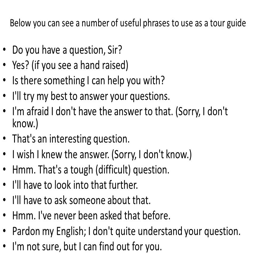
below you can see a number of useful phrases to use as a tour guide do you have a question